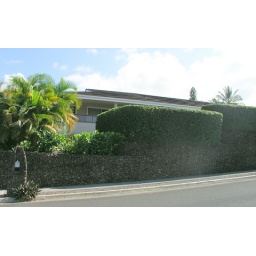
shows privacy the master has with the bogy hedge above the rock wall